Diego Velázquez

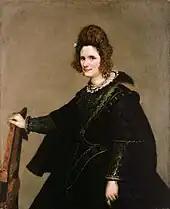
"Lady from court",

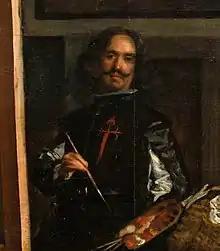
Detail of (Velázquez's self-portrait)

Velázquez secured admission to the royal service with a salary of 20 ducats per month, lodgings and payment for the pictures he might paint. His portrait of Philip was exhibited on the steps of San Felipe and received with enthusiasm. It is now lost (as is the portrait of Fonseca). The Museo del Prado, however, has two of Velázquez's portraits of the king (nos. 1070 and 1071) in which the severity of the Seville period has disappeared and the tones are more delicate. The modeling is firm, recalling that of Antonio Mor, the Dutch portrait painter of Philip II, who exercised a considerable influence on the Spanish school. Velázquez depicts Philip wearing the "golilla", a stiff linen collar projecting at right angles from the neck. The "golilla" replaced the earlier court fashion of elaborate ruffed collars as part of Philip's dress reform laws during a period of economic crisis.